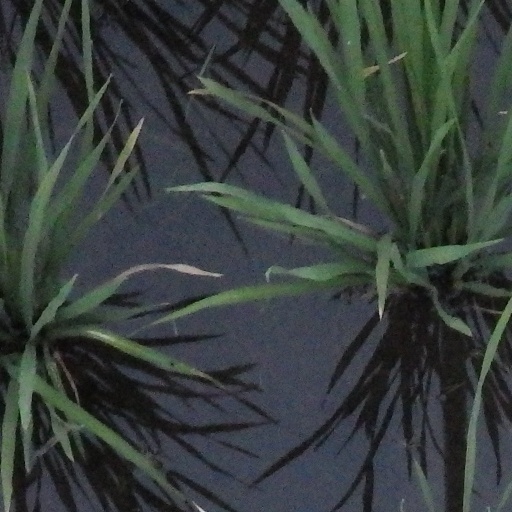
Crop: rice